The Dallas Morning News

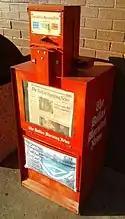
Newspaper vending machine with copies of "The Dallas Morning News", in front of a restaurant in northeast Dallas, 2019

Historically, the "Morning News"' opinion section has tilted conservative, mirroring Texas' drift to the Republican Party since the 1950s. However, on September 7, 2016, it endorsed Hillary Clinton for president, the first time it had recommended a Democrat for president since Franklin D. Roosevelt in 1940. This came a day after it ran a scathing editorial declaring Republican candidate Donald Trump "not qualified to serve as president." It was the first time the paper had refused to recommend a Republican since 1964. Then, ahead of the 2018 midterm elections, the "Morning News" once again endorsed a Democratic candidate: Beto O'Rourke, the challenger to incumbent Senator Ted Cruz. In 2024, the "Morning News" endorsed Colin Allred and referenced Allred's bipartisanship and Cruz's divisiveness.